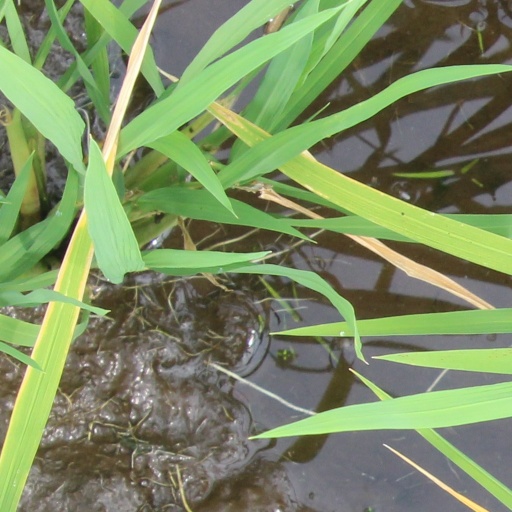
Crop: rice